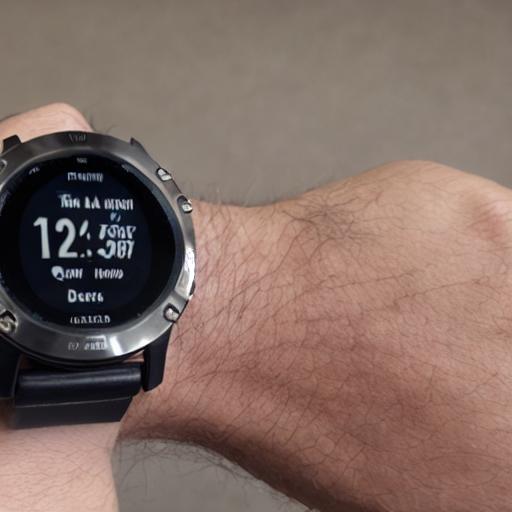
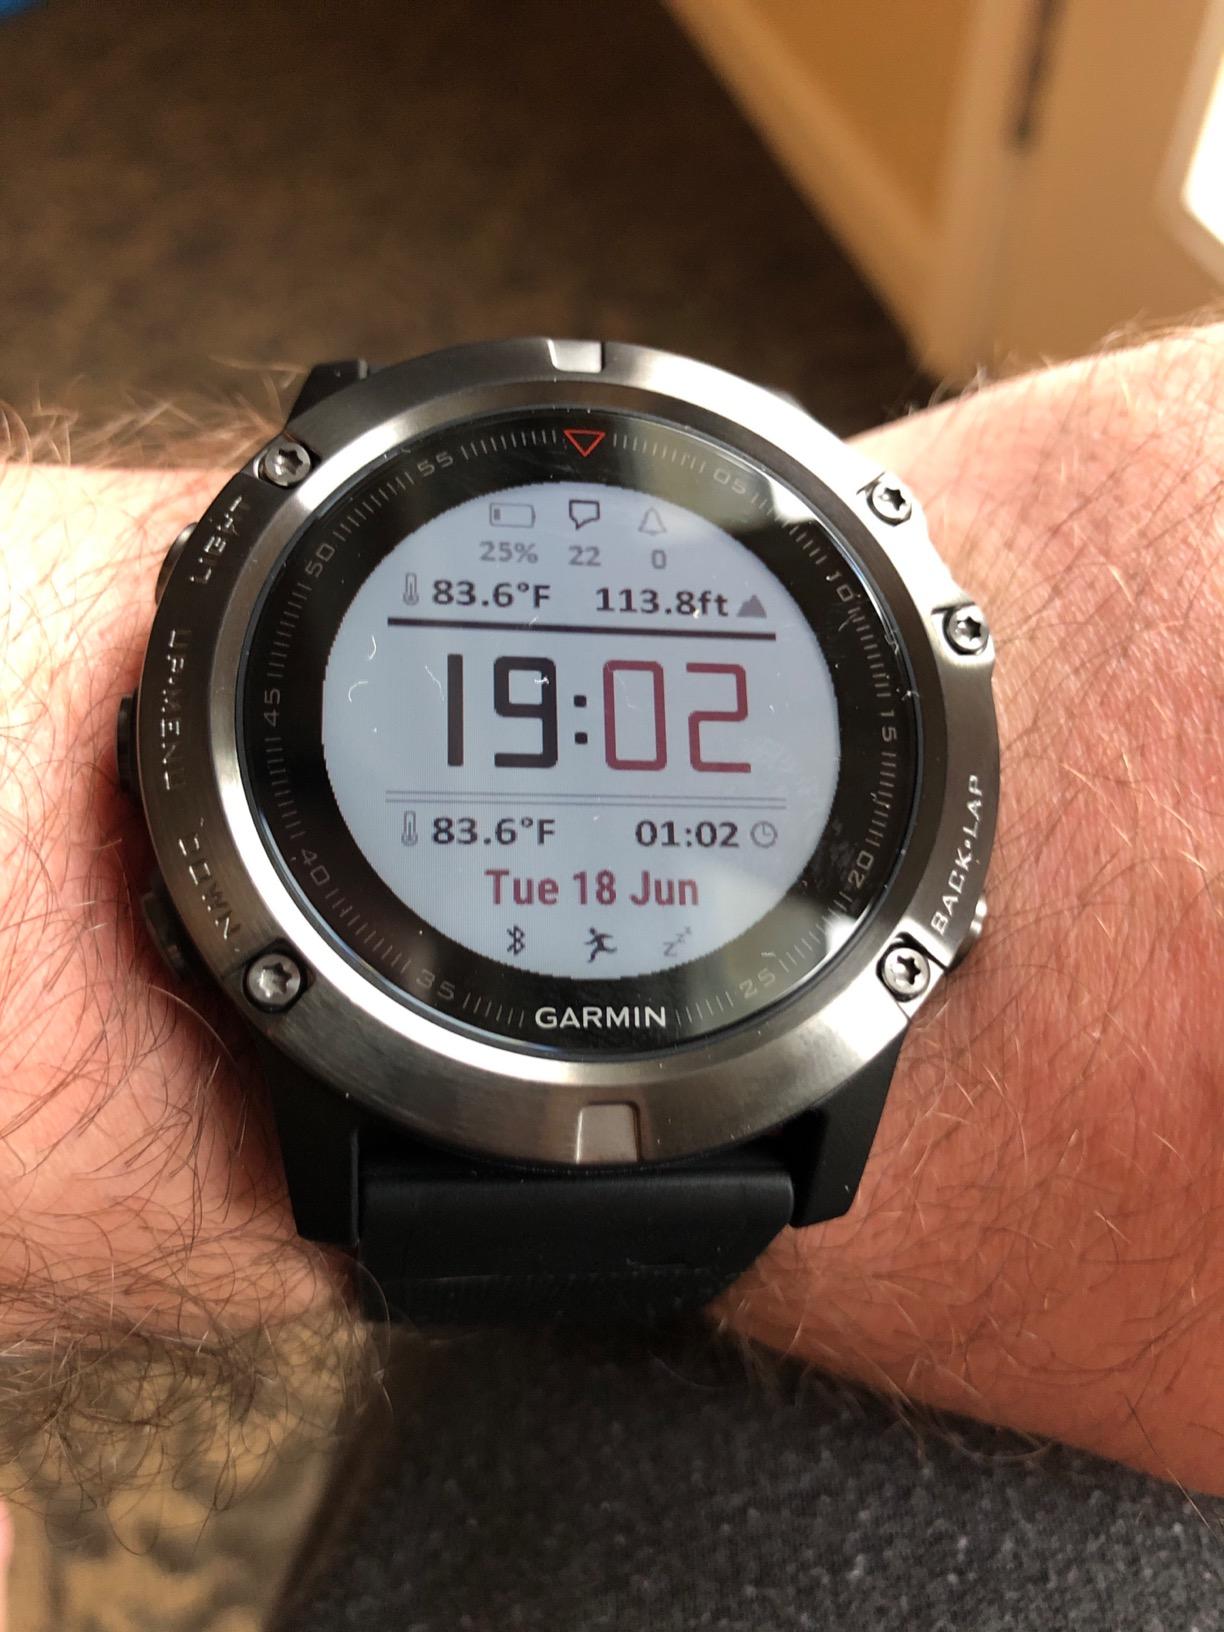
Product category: smartwatch
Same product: no